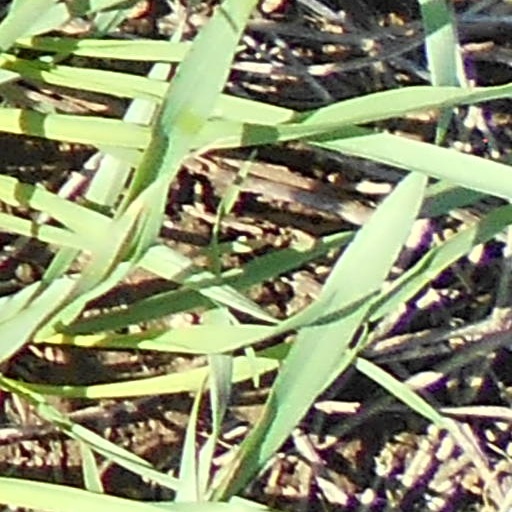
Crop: wheat